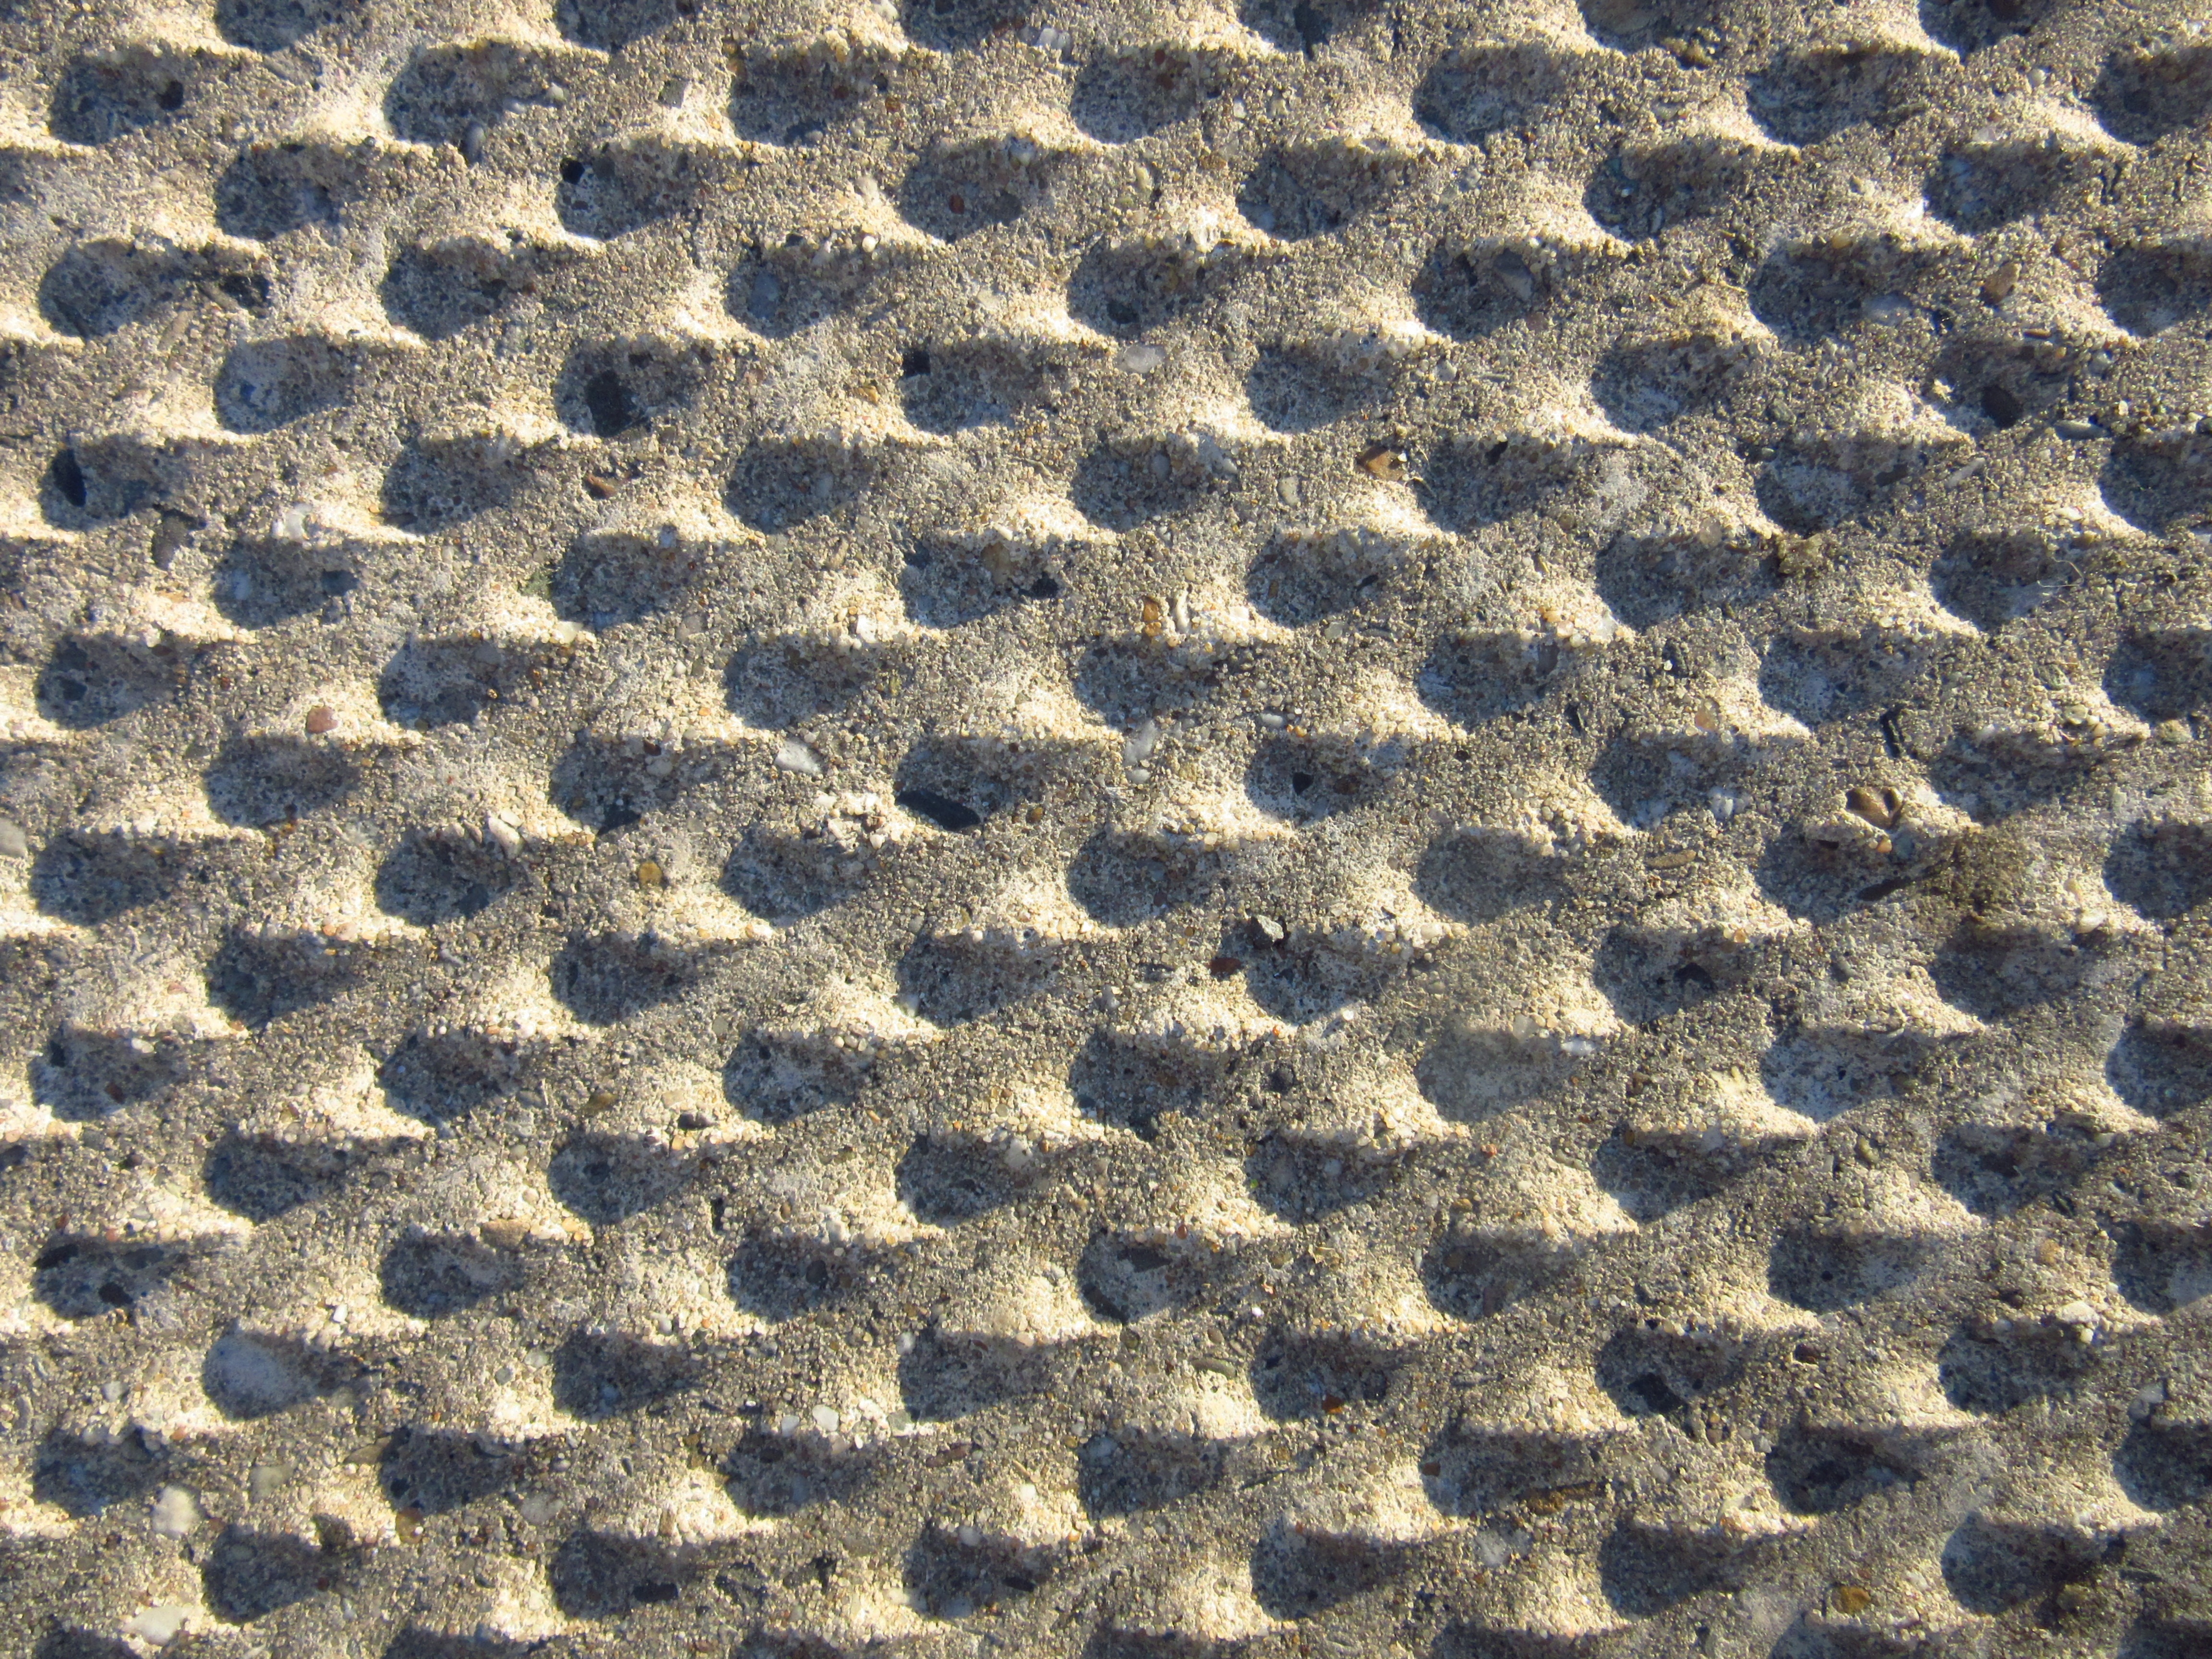
sand, structure, texture, floor, pattern, line, material, concrete, circle, surface, textile, background, net, flooring, regularly, side light, road surface